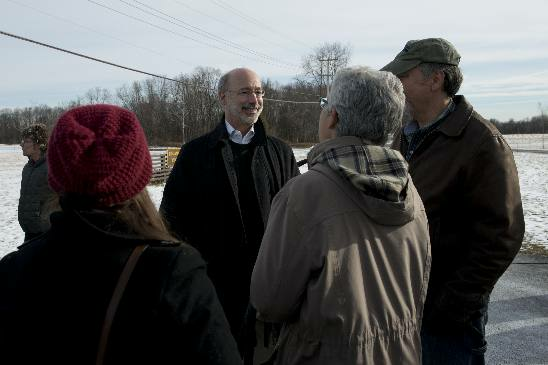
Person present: Yes